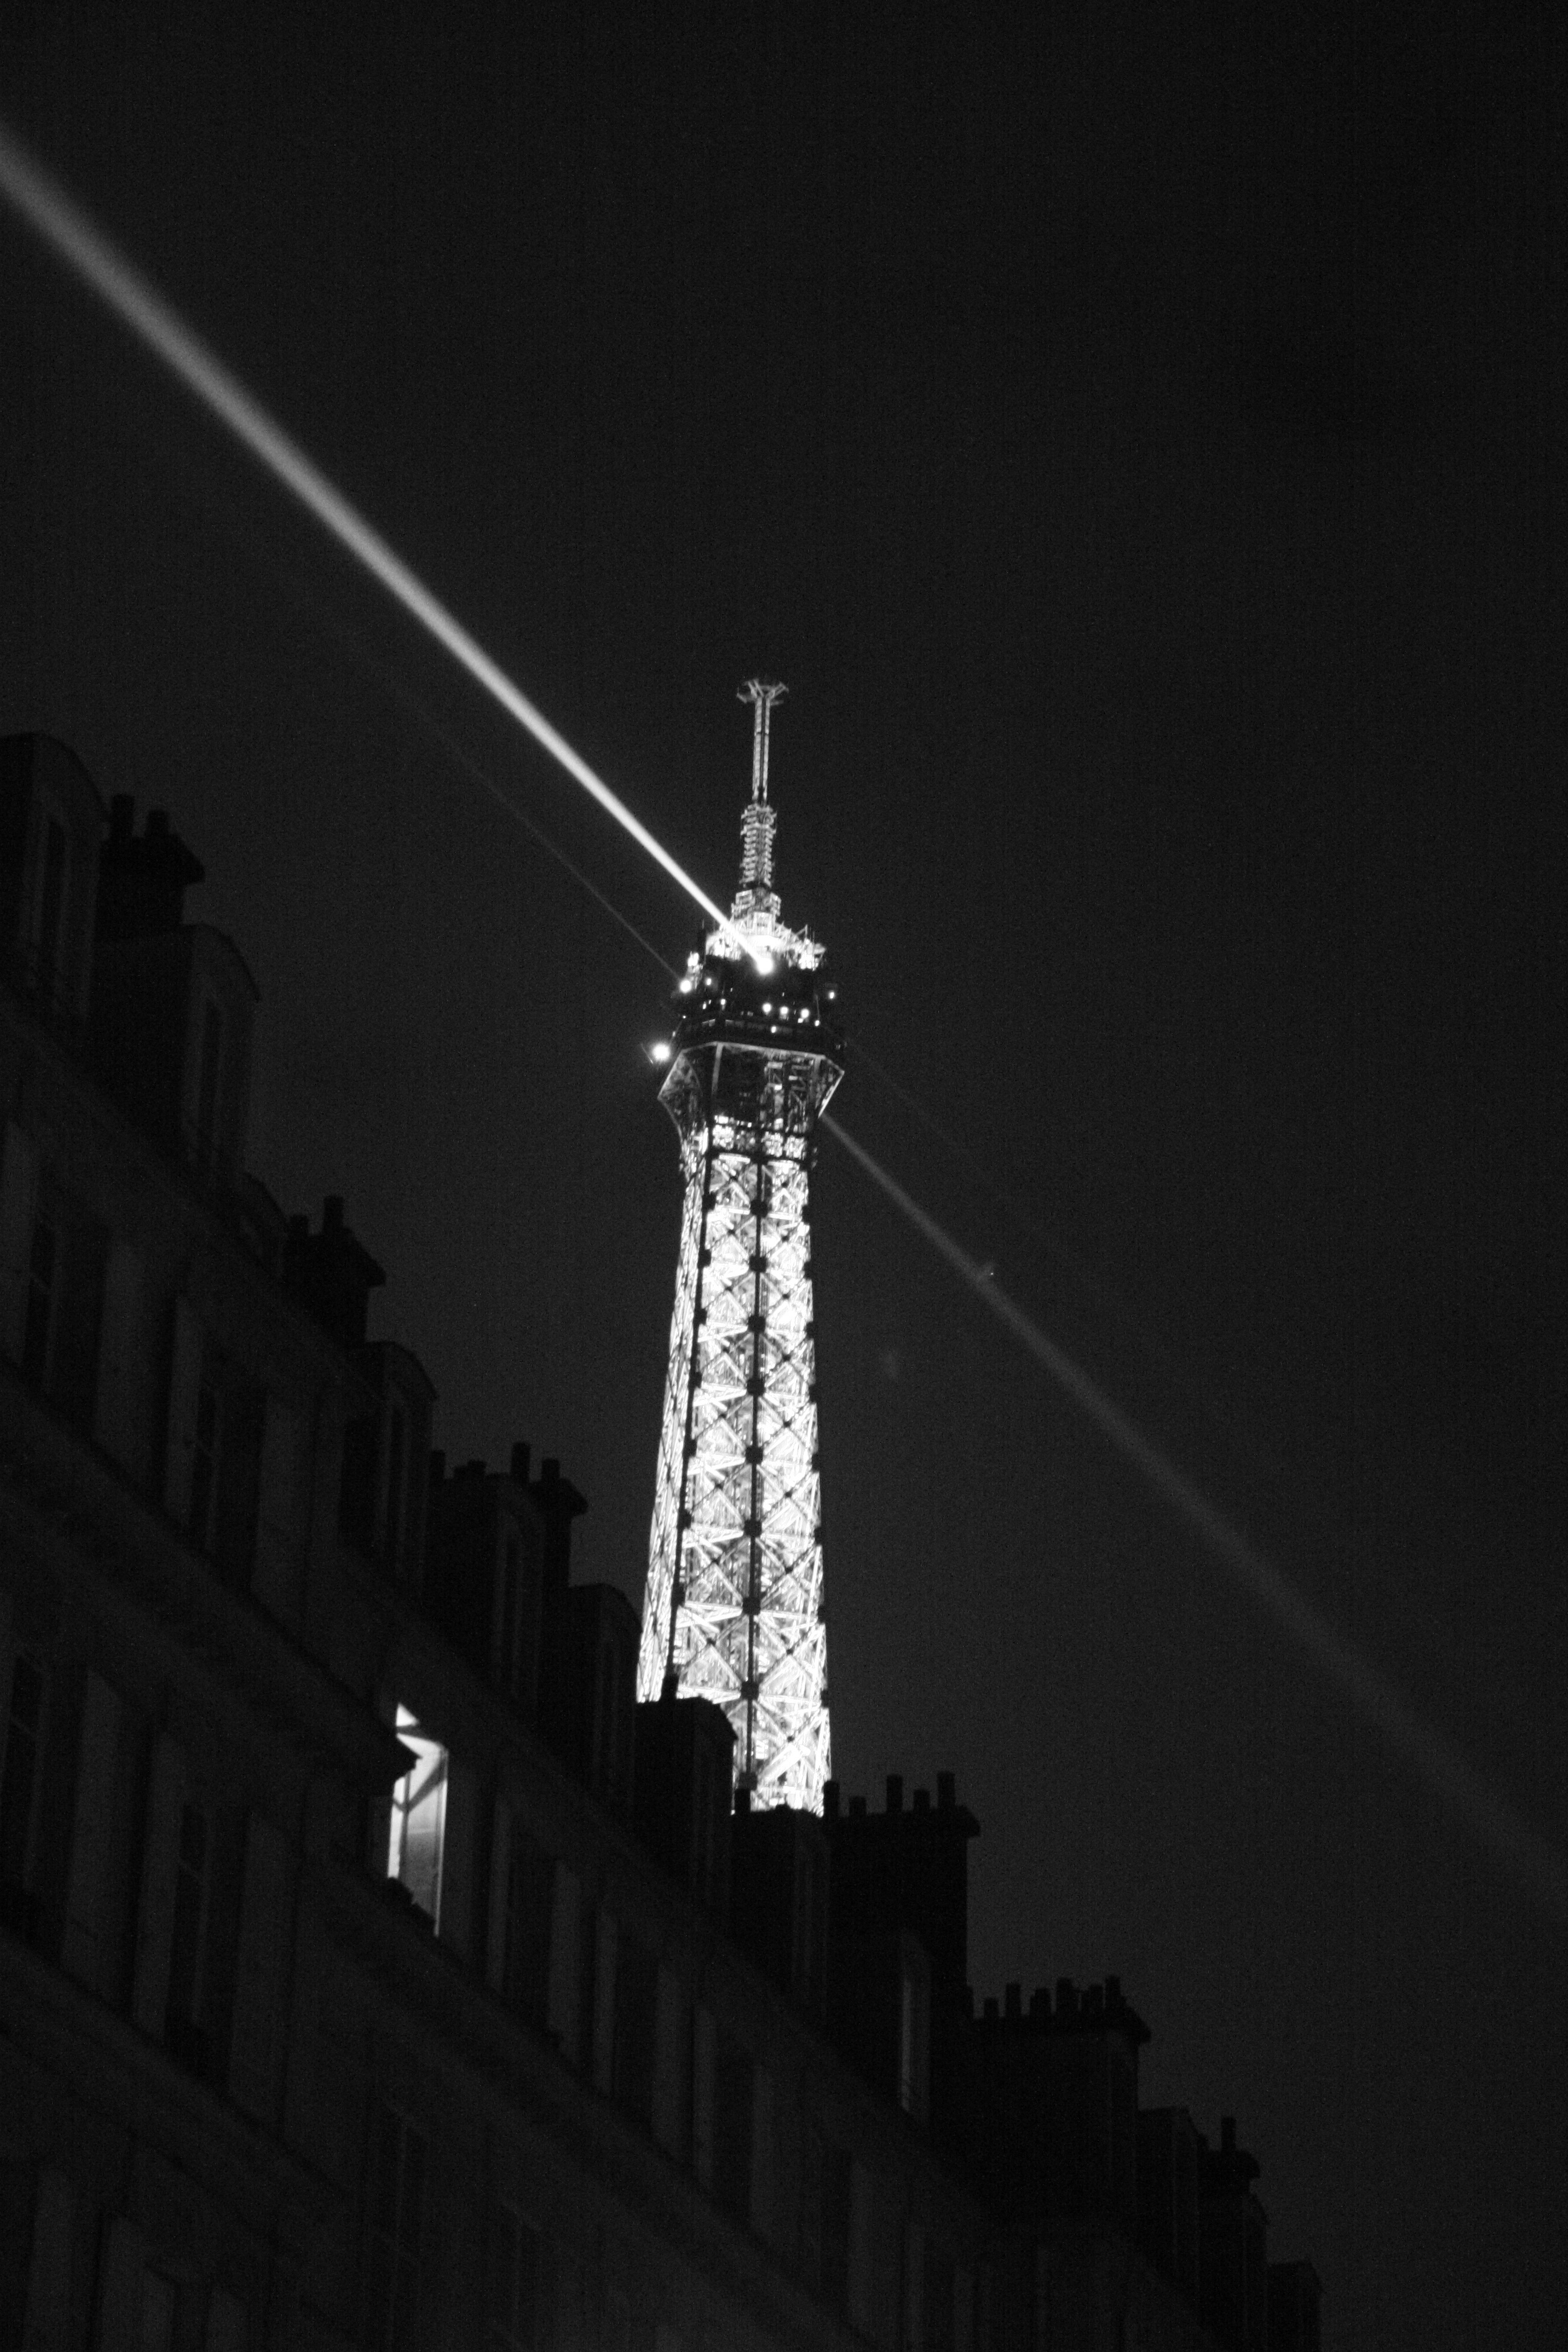
light, black and white, white, night, eiffel tower, paris, skyscraper, france, line, tower, darkness, street light, black, monochrome, lighting, light fixture, shape, monochrome photography